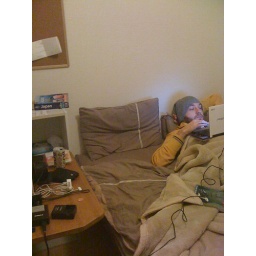
Peter in bed at Koenji green house hostel